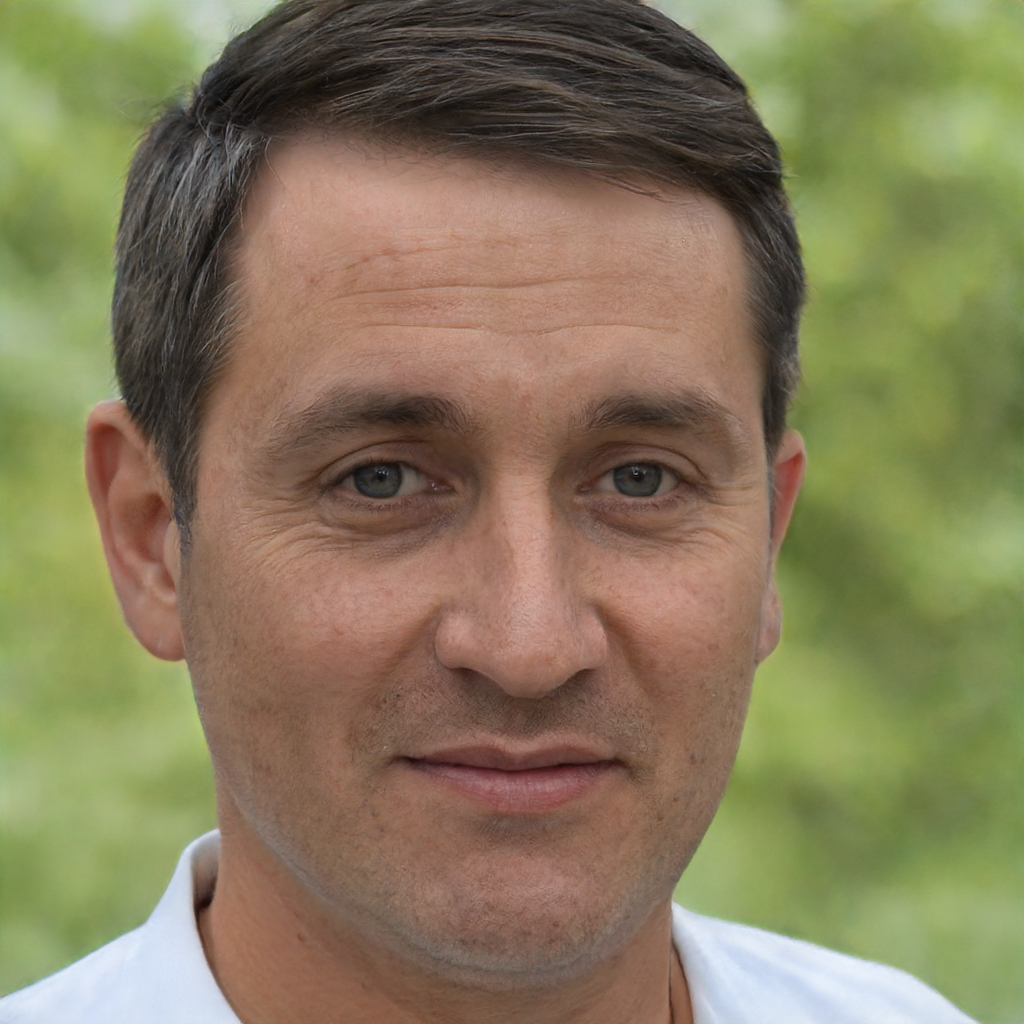
Gender: Male